COVID-19 pandemic in the Philippines

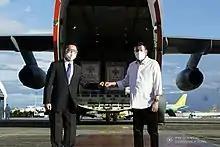
President Rodrigo Duterte (right) with Chinese Ambassador to the Philippines Huang Xilian during the ceremonial turnover of COVID-19 vaccine CoronaVac at Villamor Air Base in Pasay City on February 28, 2021

On March 16, 2020, the DOH announced a revision on their protocol on hospital admission for COVID-19 positive patients. A week prior, the DOH began sending both asymptomatic patients and individuals with mild symptoms back to their homes for quarantine and continued health monitoring until they have been deemed recovered. Priority was given to high-risk patients or those with severe symptoms for hospital admission.